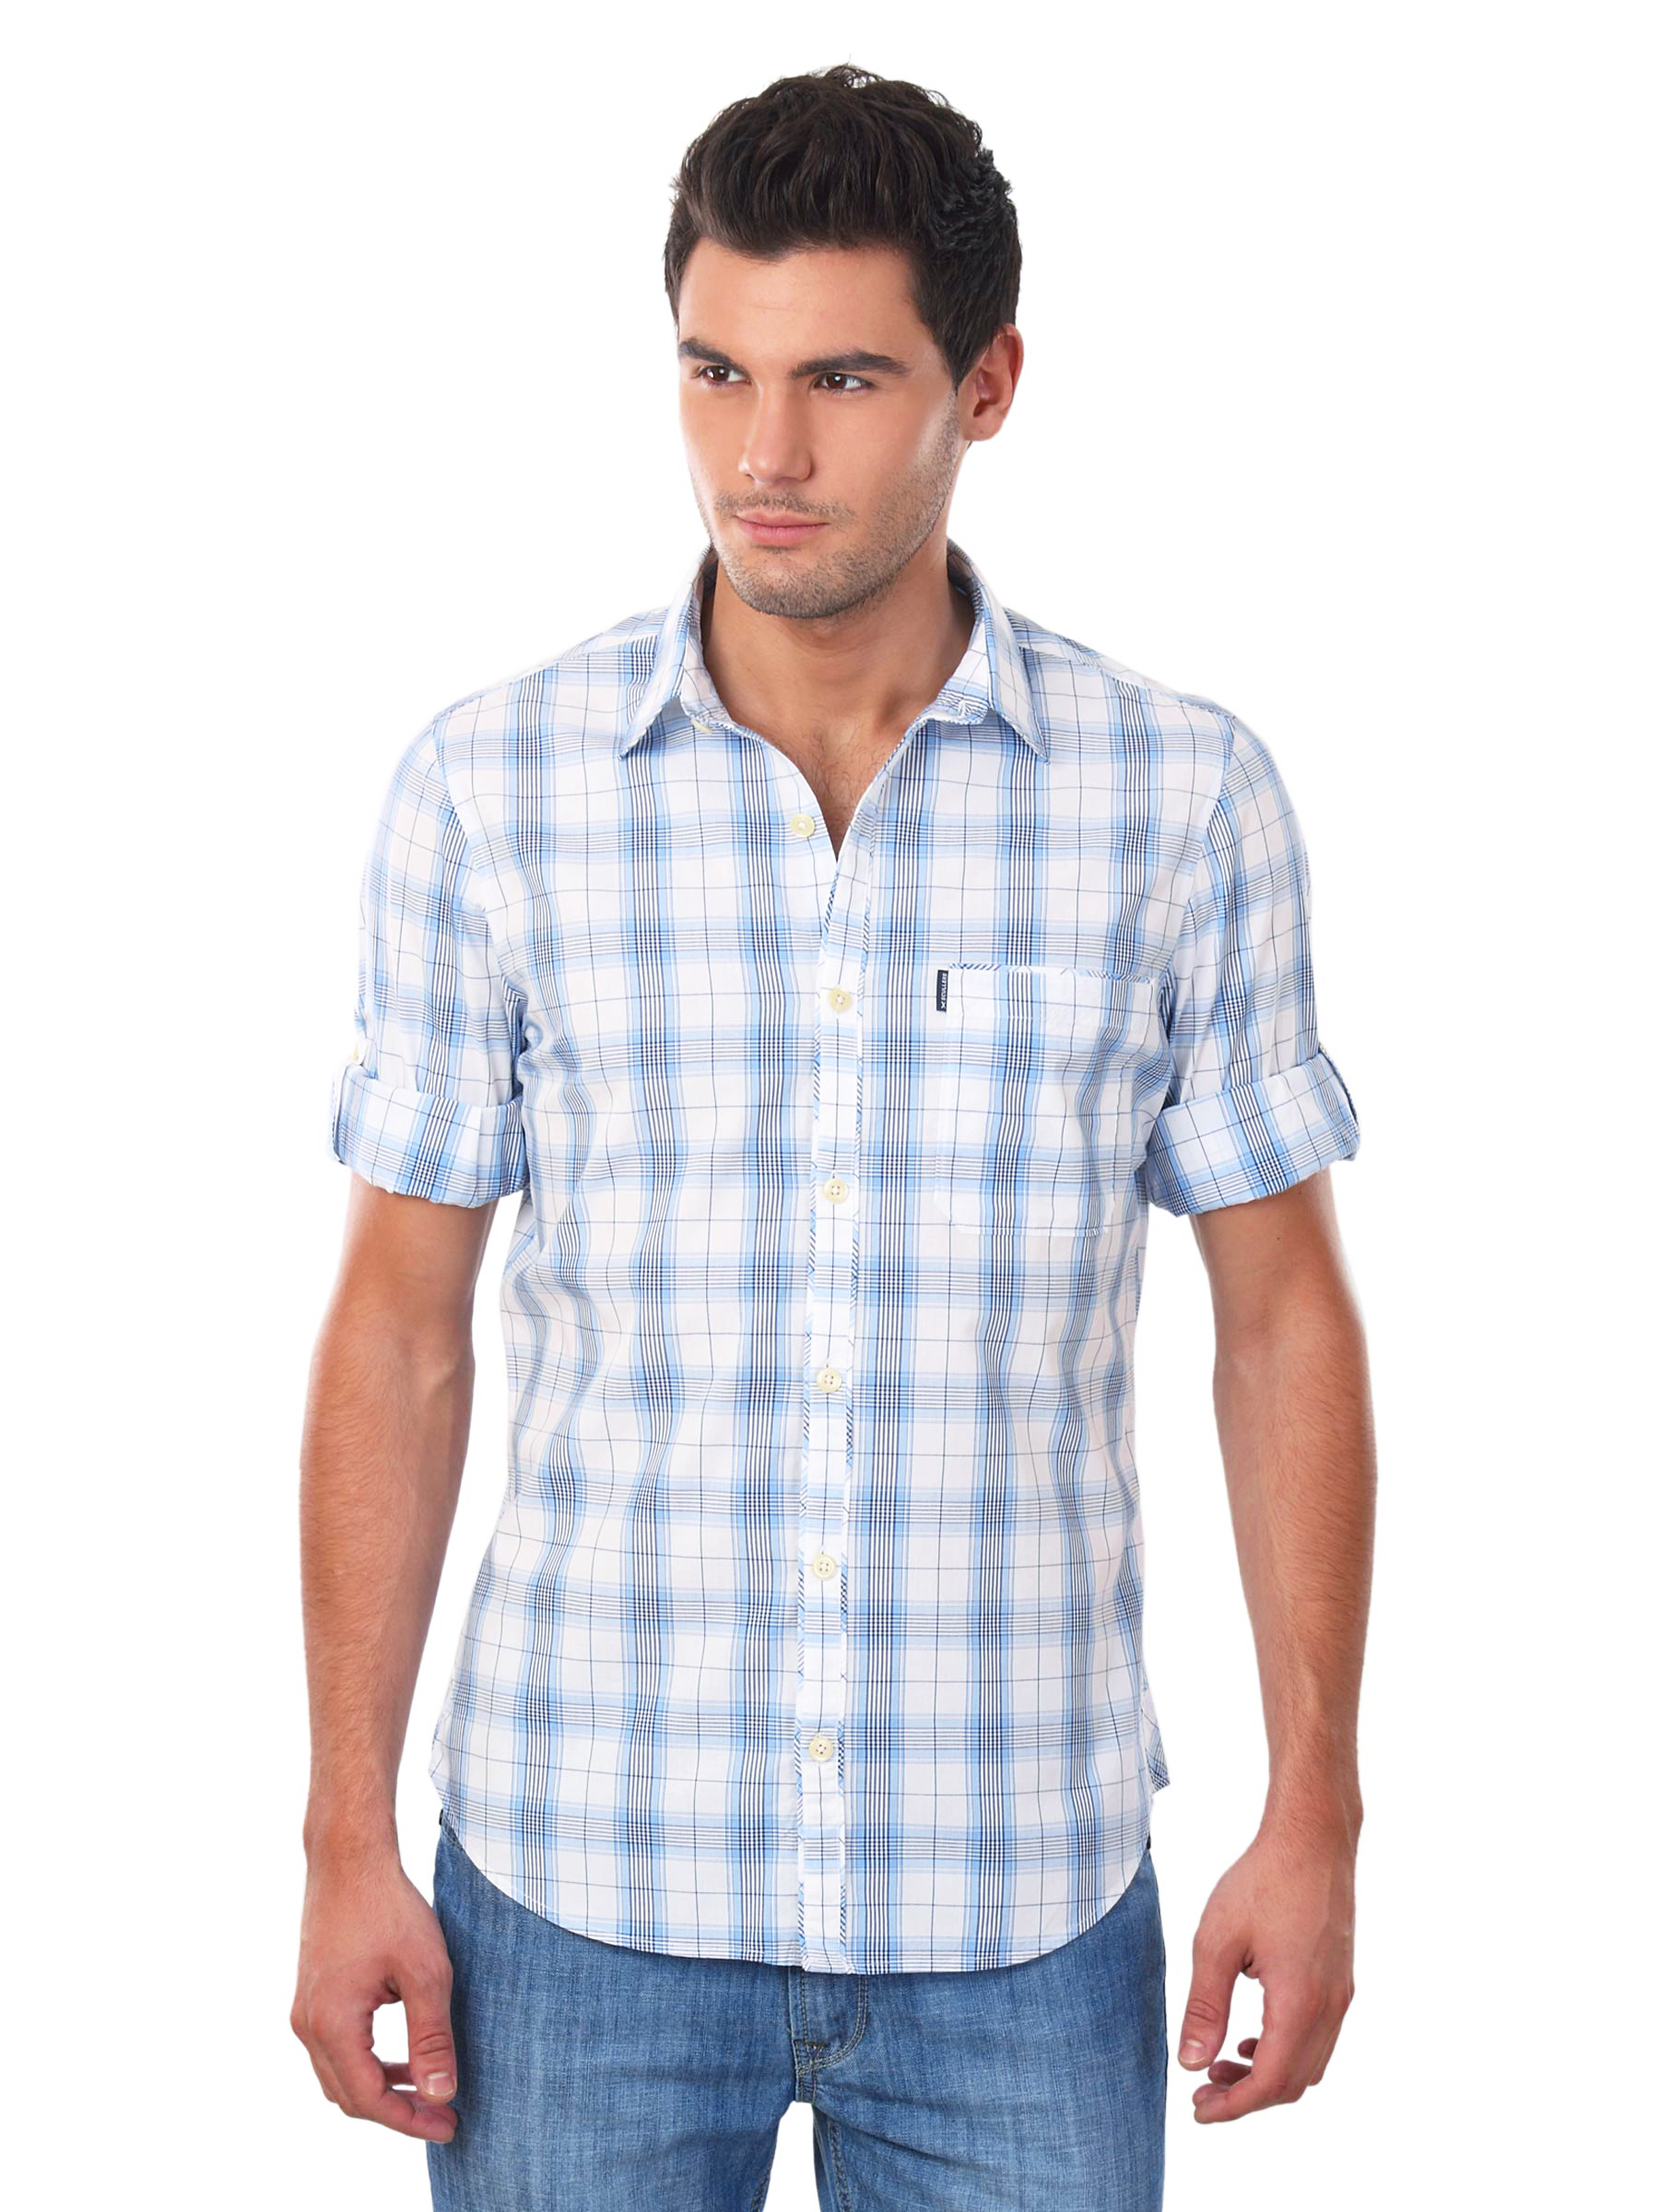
Scullers Men Check Blue Shirt
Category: Apparel / Topwear / Shirts
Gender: Men
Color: Blue
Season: Summer 2012
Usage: Casual